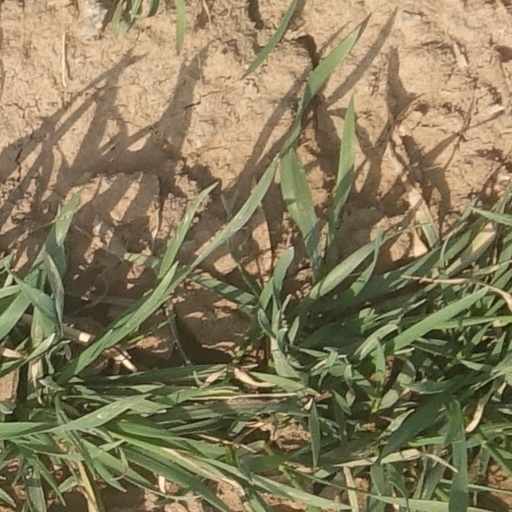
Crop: wheat